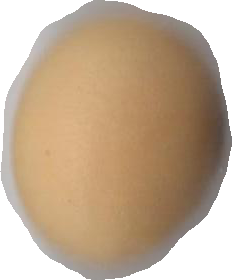
Variety: Grobogan